Housekeeping gene

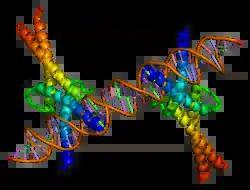
Sterol Regulatory Element Binding Protein

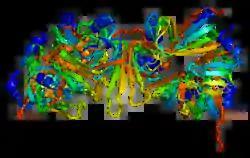
Small nuclear ribonucleoprotein-associated proteins B and B'

There is significant overlap in function with regards to some of these proteins. In particular, the Rho-related genes are important in nuclear trafficking (i.e.: mitosis) as well as with mobility along the cytoskeleton in general. These genes of particular interest in cancer research.